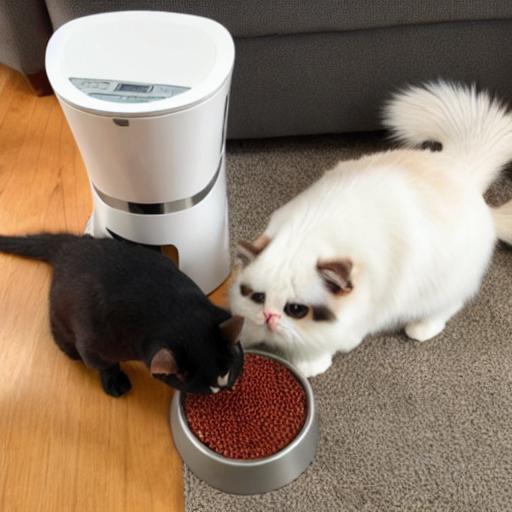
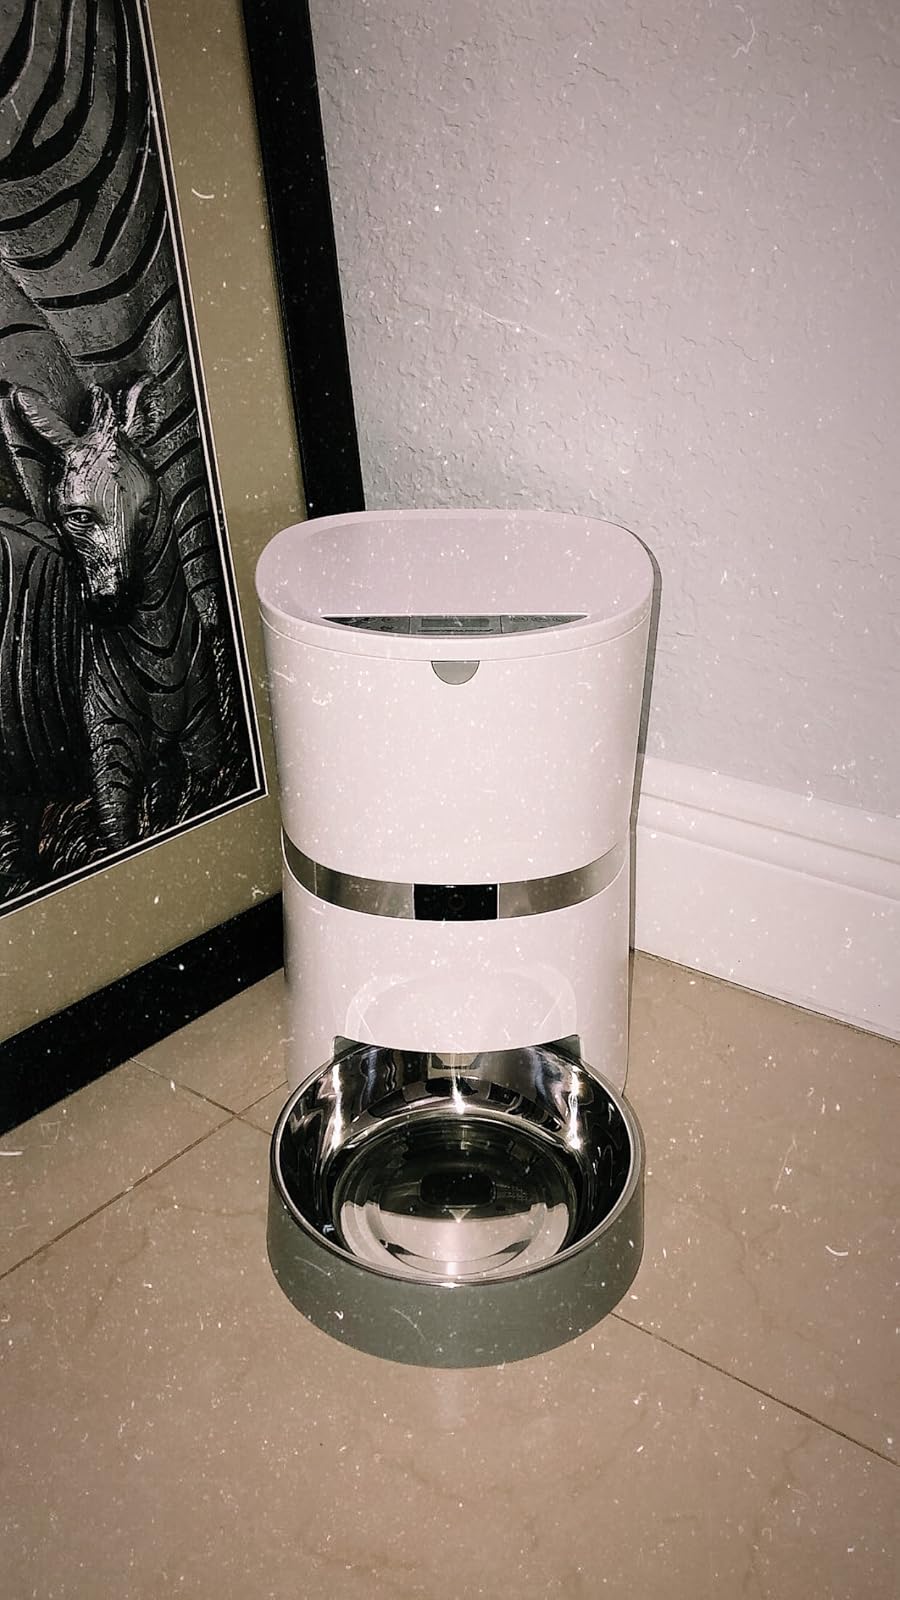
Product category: items_feeder
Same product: no